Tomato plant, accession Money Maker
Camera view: tilt-top (135 deg); turntable rotation: 210 degrees
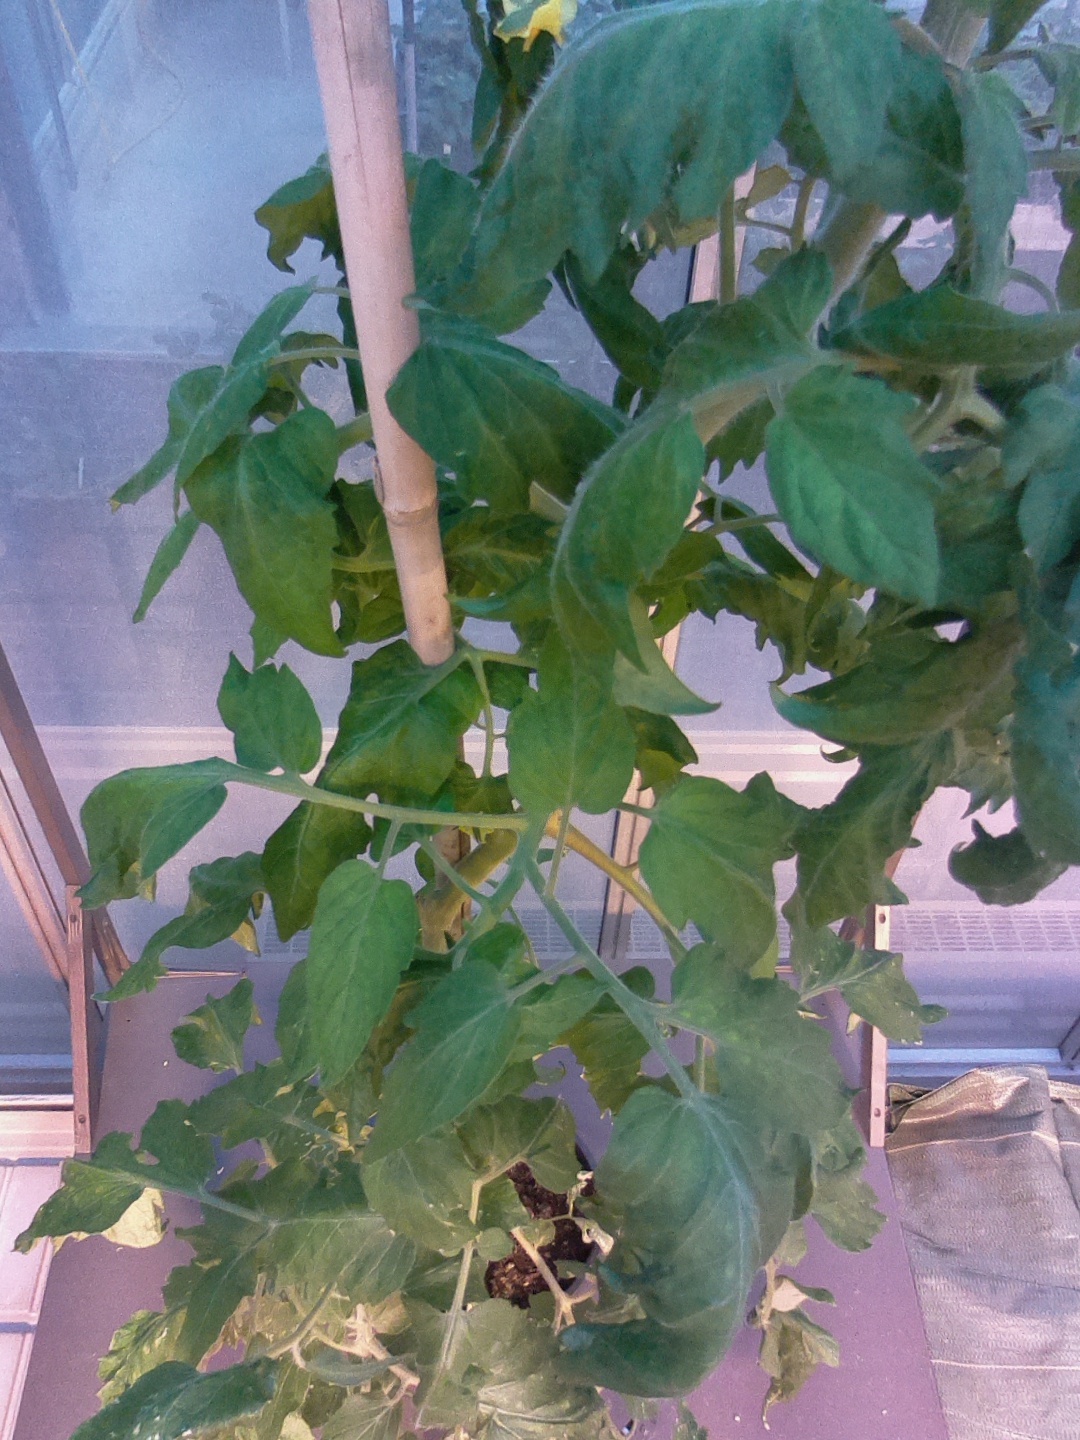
BBCH growth stage 67: Full flowering, 70%-80% of flowers open, more petals falling